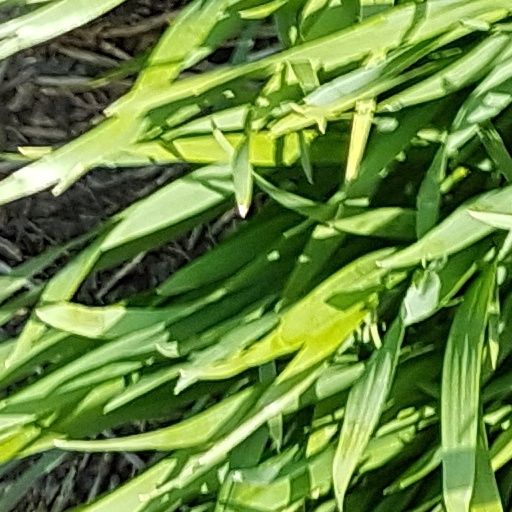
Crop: wheat